Title TK

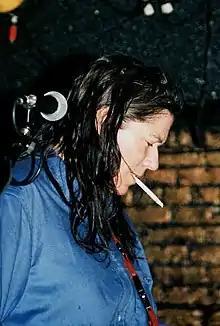
Kim Deal's initial attempts to record were hampered by her drug use and strained relationships with the recording personnel.

From the formation of the Breeders in 1989 until the mid-1990s, the line-up changed several times. Vocalist and songwriter Kim Deal was the band's sole consistent member. The line-up that recorded the group's debut "Pod" (released in 1990) included guitarist Tanya Donelly and drummer Britt Walford; they were replaced by Deal's sister Kelley and Jim Macpherson by the time the band's 1993 album "Last Splash" was recorded. Kelley Deal and original bassist Josephine Wiggs left in 1995. Kim Deal formed the Amps that year, but reformed the Breeders in 1996—initially using the Amps' line-up: Deal (vocals), Macpherson (drums), Luis Lerma (bass), and Nate Farley (guitar).